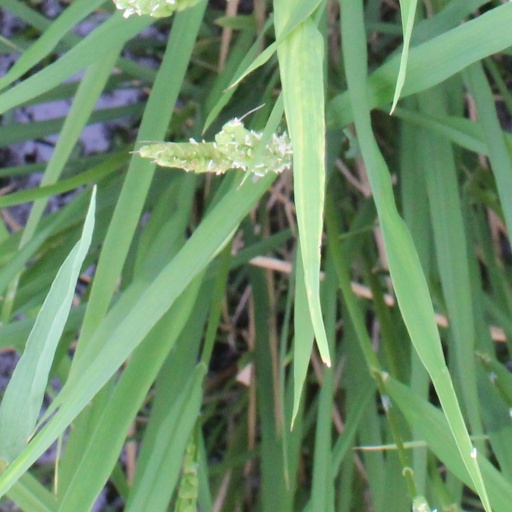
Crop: rice